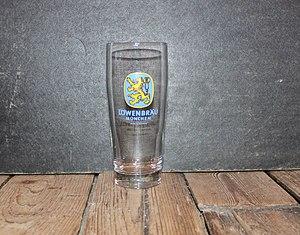
Verre à bière Löwenbrau München
Löwenbräu est une marque et une brasserie de Munich, faisant actuellement partie du groupe Anheuser-Busch InBev et produite par la brasserie Spaten-Franziskaner Braü.